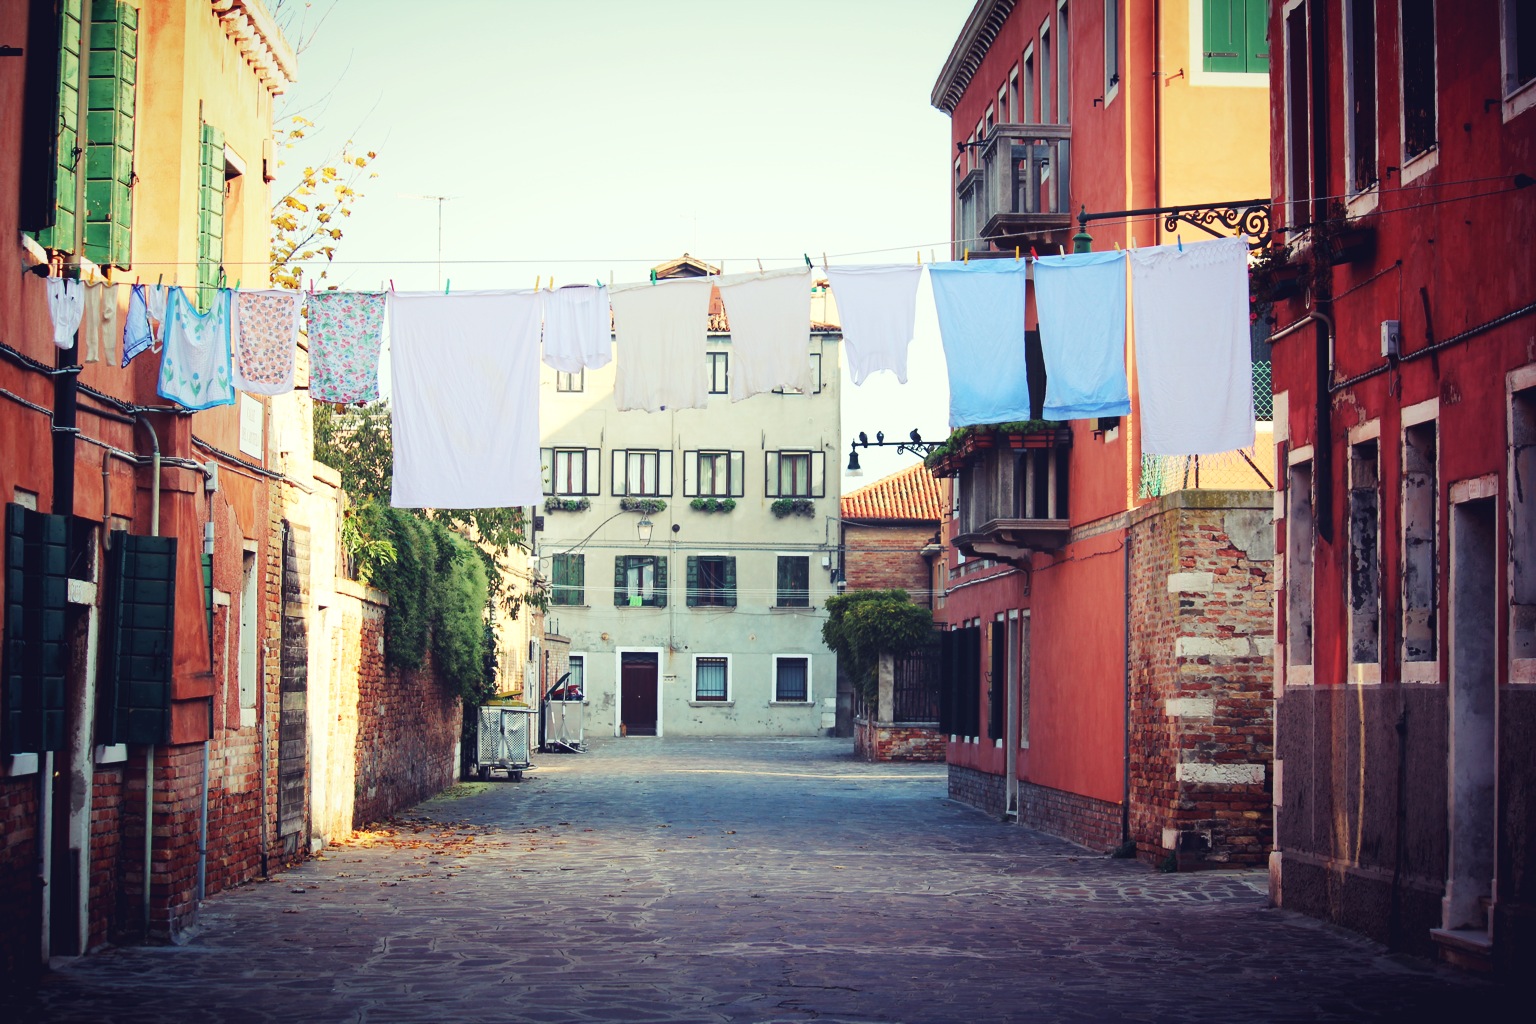
path, road, street, house, town, alley, city, cityscape, village, evening, color, facade, hanging, clothing, waterway, infrastructure, houses, cobblestones, wear, cobbles, neighbourhood, clothes line, urban area, residential area, human settlement